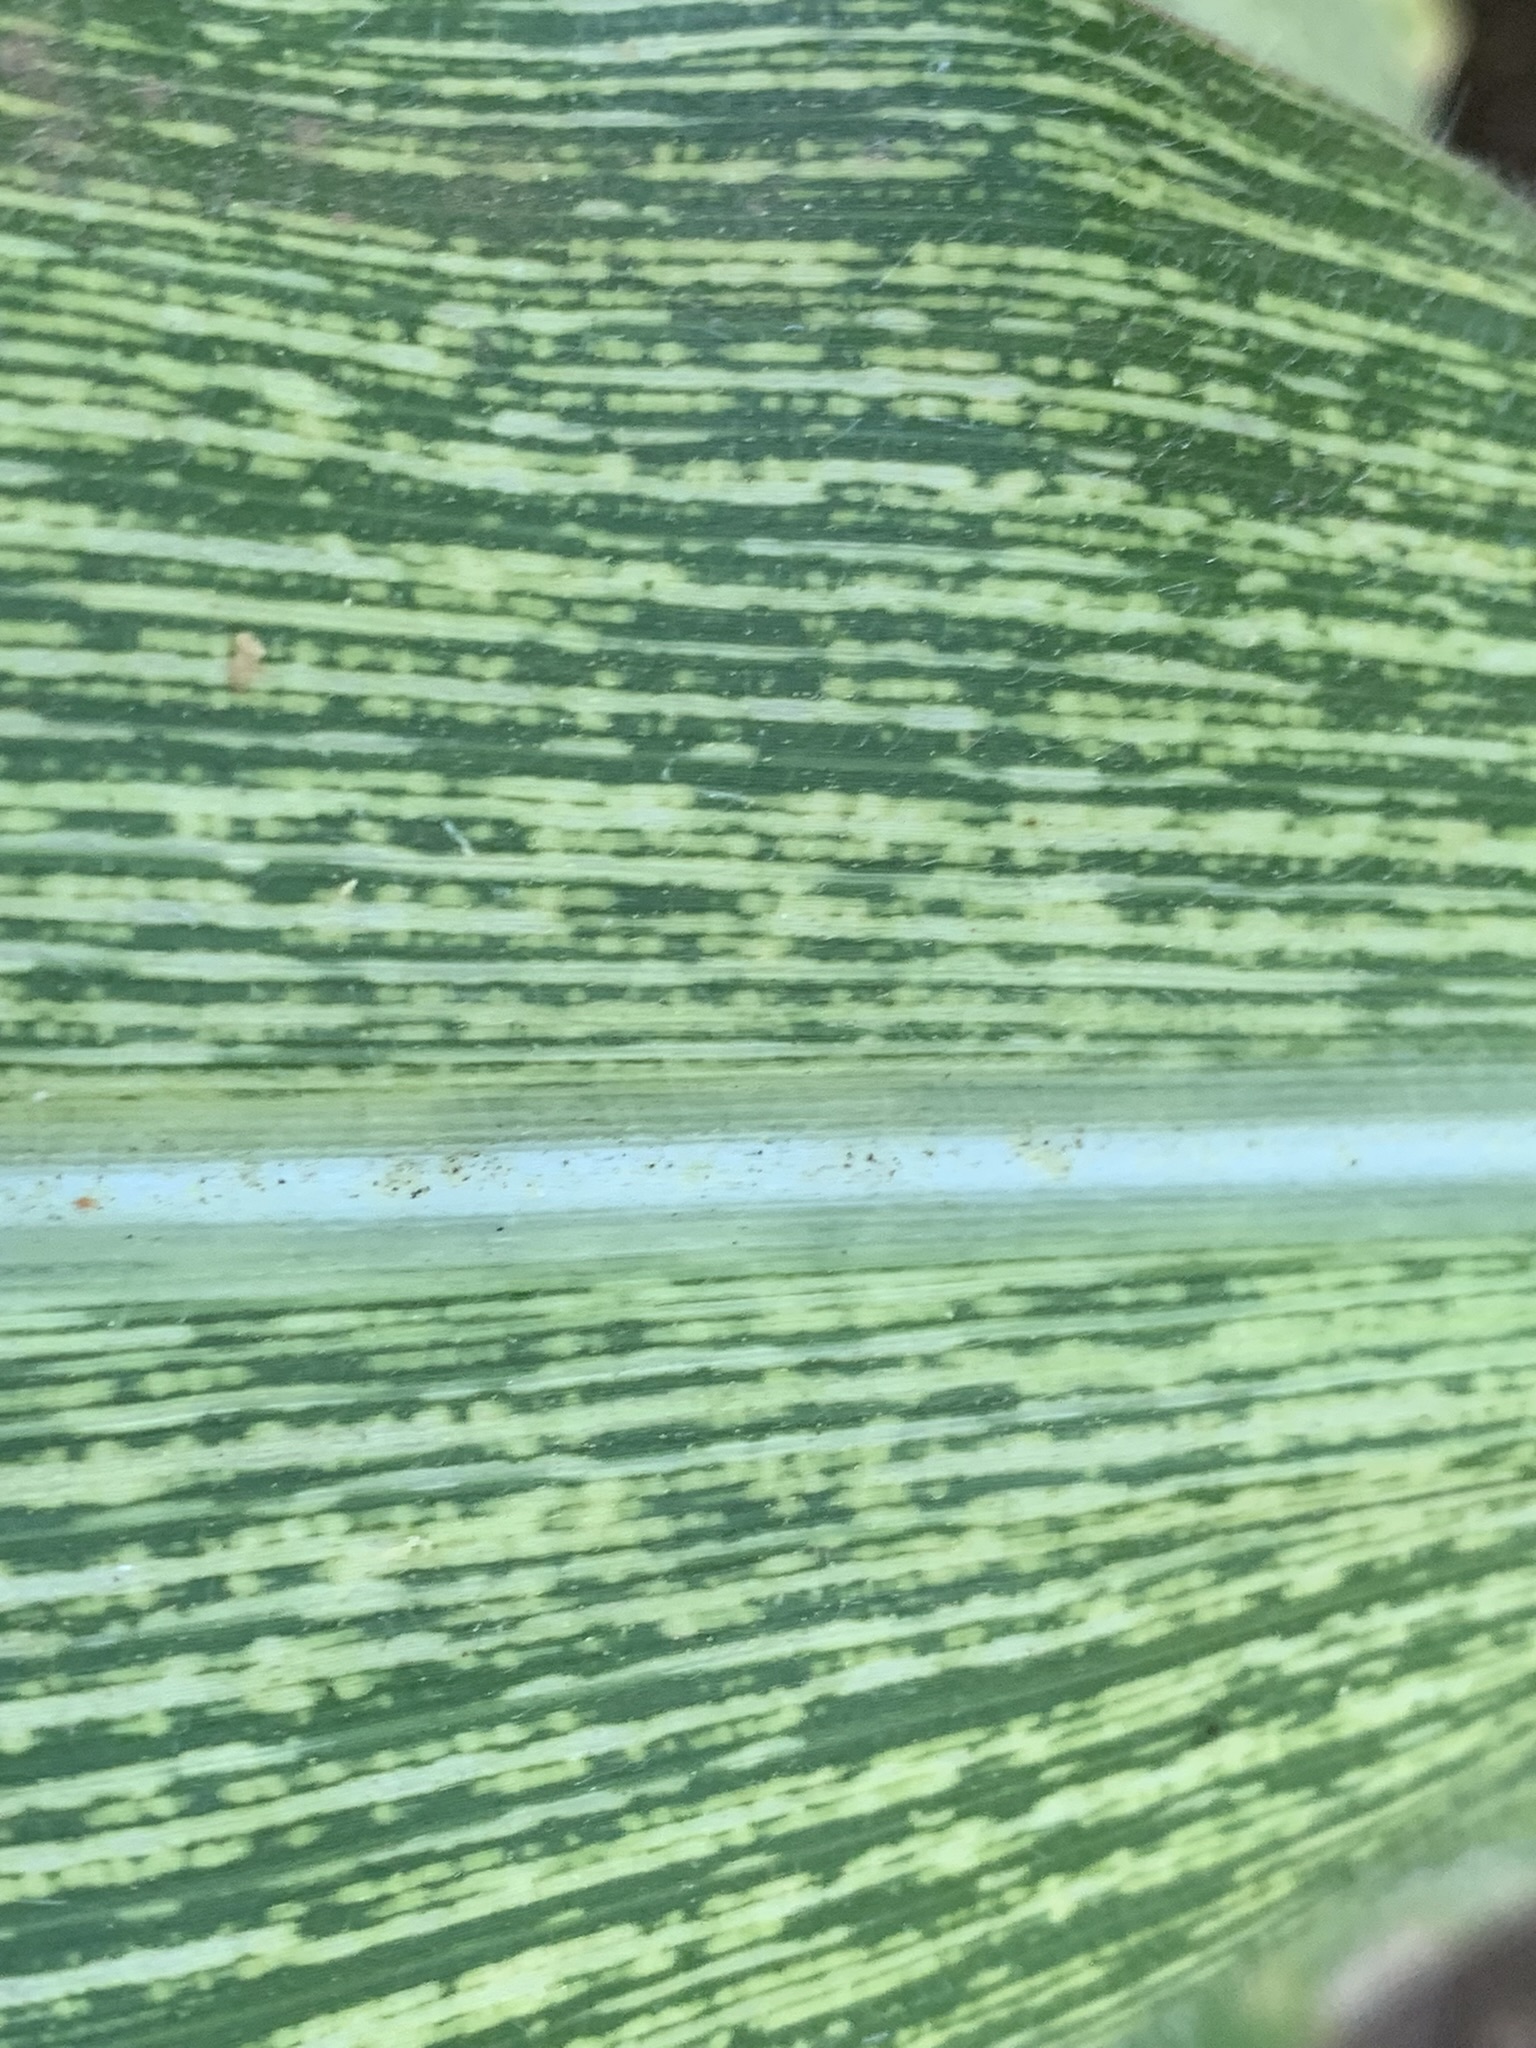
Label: MSV